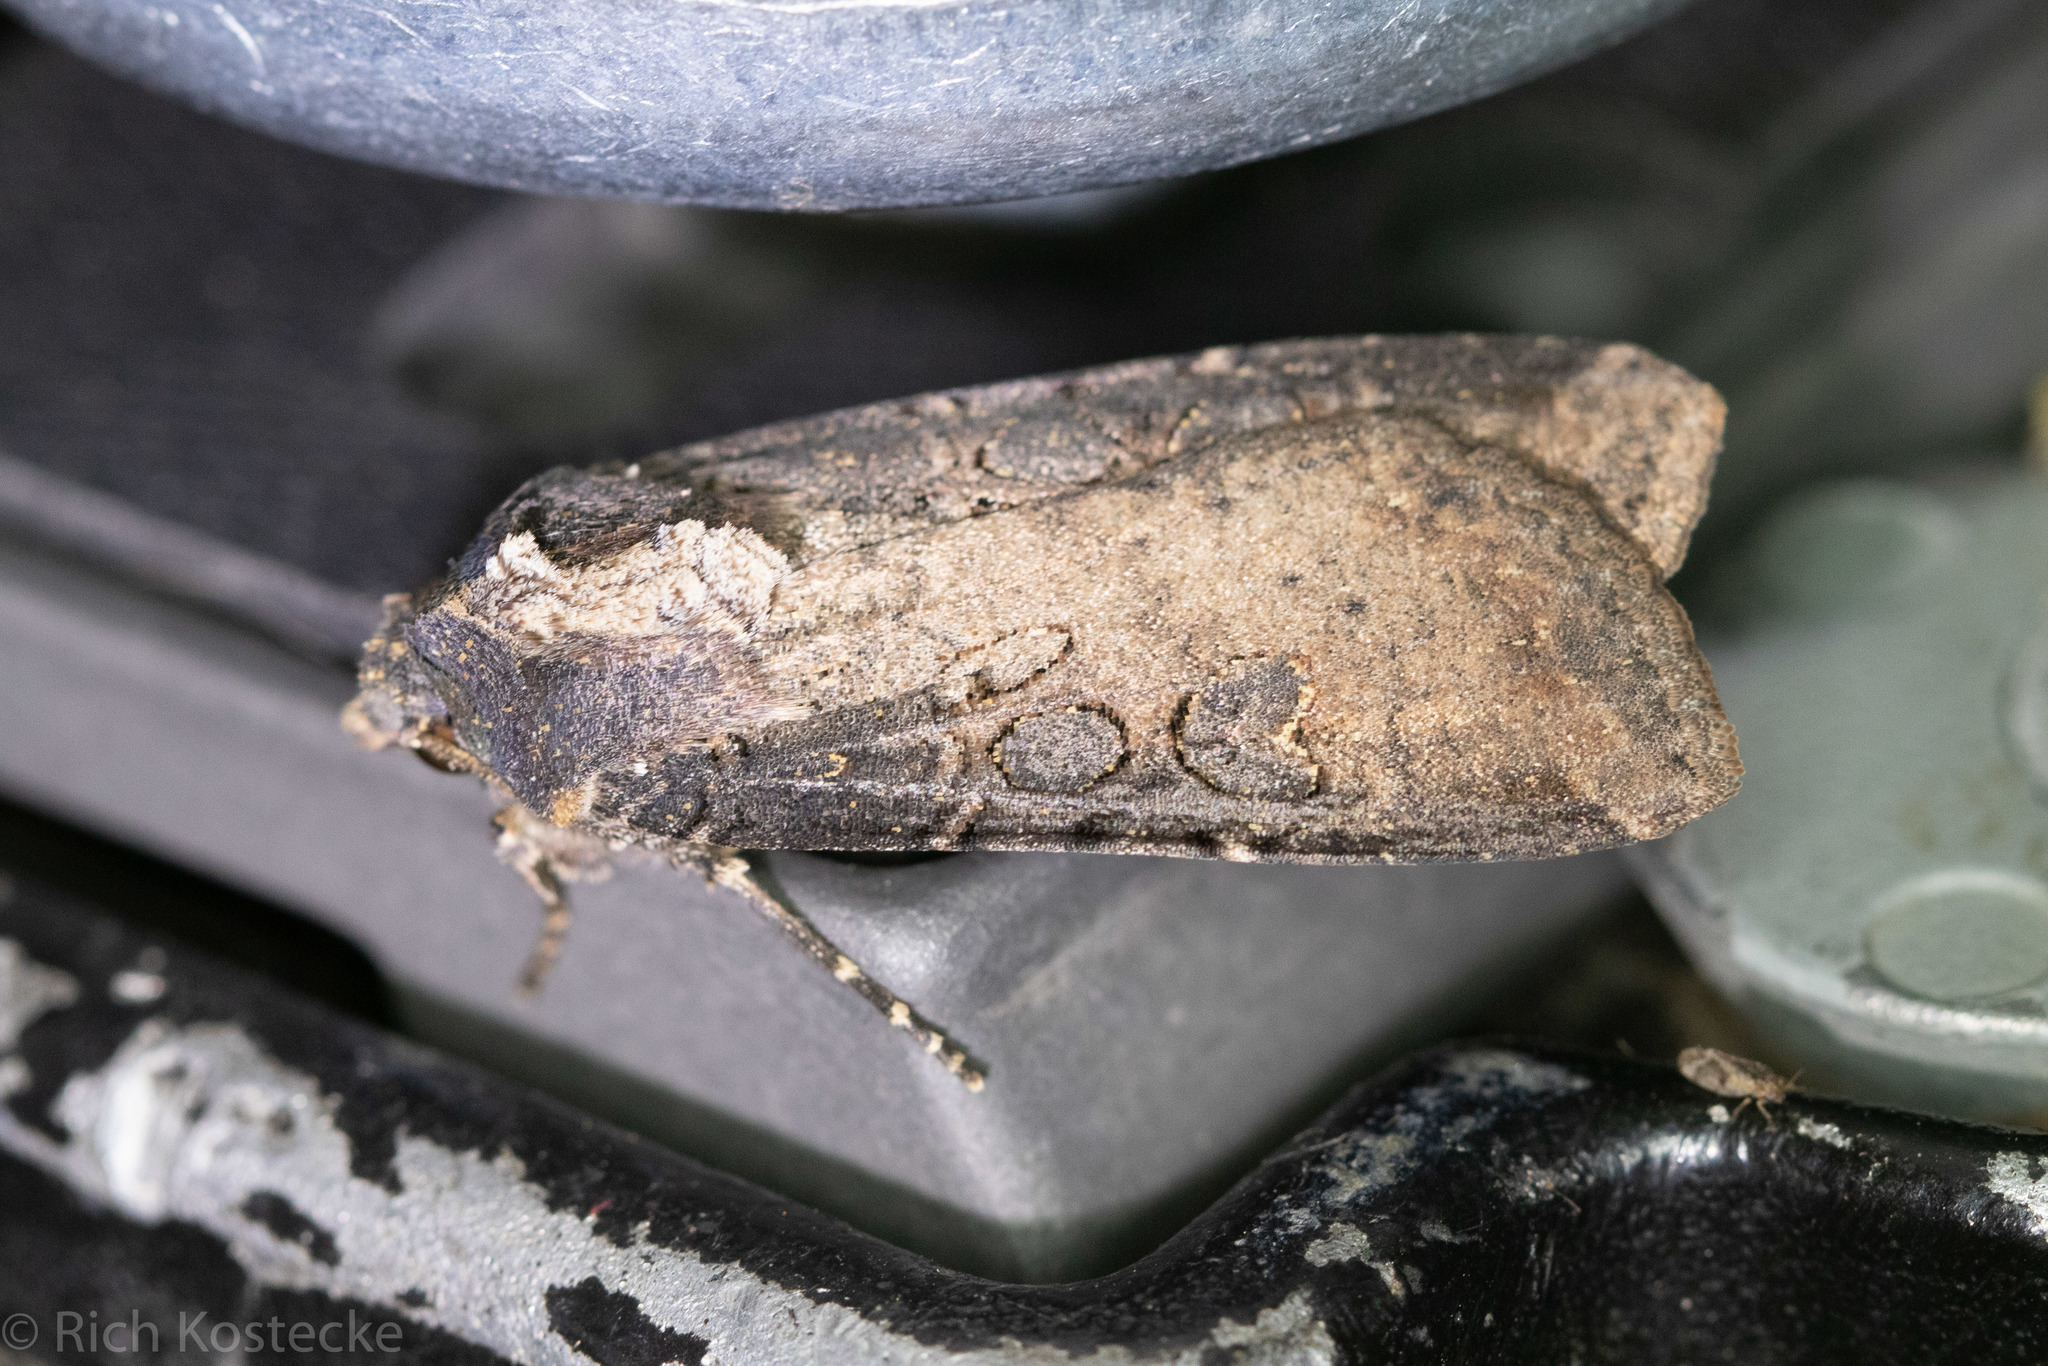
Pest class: cutworms